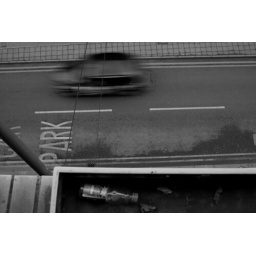
A car speeds by past a lonley bottle